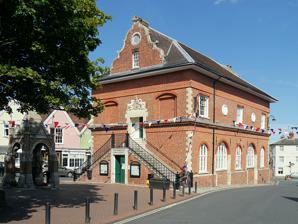
Building: Shire Hall, Woodbridge
Country: United Kingdom
Year built: 1575
County building in Woodbridge, Suffolk, England Shire Hall Shire Hall, Woodbridge Location Market Hill, Woodbridge Coordinates 52°05′39″N 1°18′49″E / 52.0941°N 1.3136°E / 52.0941; 1.3136 Built c.1575 Architectural style(s) Neoclassical style Listed Building – Grade I Official name The Shire Hall and Corn Exchange Designated 25 January 1951 Reference no. 1377037 Shown in Suffolk The Shire Hall is a municipal building in Market Hill in Woodbridge, Suffolk , England. The structure, which is the meeting place of Woodbridge Town Council, is a Grade I listed building . History From the reign of King Edgar in the 10th century, Woodbridge was the centre of the Wicklaw Region and developed as a county town in its own right with its own shire courts. After the quarter-sessions were removed from Melton , a courtier to Queen Elizabeth I , Thomas Seckford , decided to commission a new sessions house for the Liberty of St Etheldreda. The building was arcaded on the ground floor, so that corn markets could be held, with a courtroom on the first floor which Seckford gave to the county in perpetuity. It was designed in the neoclassical style , built in red brick and was completed in around 1575. The design provided for access to the courtroom at either end of the building using external stone staircases with wrought iron railings, which led up to first-floor doorways with architraves and carvings of the Seckford coat of arms . At the east end, the doorway was flanked by a pair of niches and surmounted by a gable containing a window and a clock, while at the west end, the doorway was flanked by blind brick panels and surmounted by a gable containing a window and an oculus . The north and south elevations, which had each five openings on the ground floor, were each fenestrated by three sash windows on the first floor. The appearance of the building was enhanced by the installation of Dutch gables surmounted by small pediments at either end of the building in the 17th century, and by the infilling of the openings on the ground floor in the early 19th century. Meanwhile, the west end of the market hall was leased for use as a fire station in 1817. A village pump, with Doric order turrets and a pyramid -shaped roof, was paid for by the Seckford Foundation and installed outside the west end of the building in 1877. After the courts service recommended the closure of the magistrates' court in Woodbridge in 1985, the building was acquired by Woodbridge Town Council in 1987 and it subsequently became the meeting place of the town council. The room on the first floor was leased out to the Seckford Foundation, a charity formed to support young and elderly people in the town. A statue of a little drummer boy, which had been donated to the town by Diana Keppel, Countess of Albemarle shortly after she moved to the town in 1962 and installed outside the local council offices, was relocated to the east end of the shire hall in March 2018. Works of art in the shire hall include a nautical painting by William Pike entitled The Sylph at Sea . References